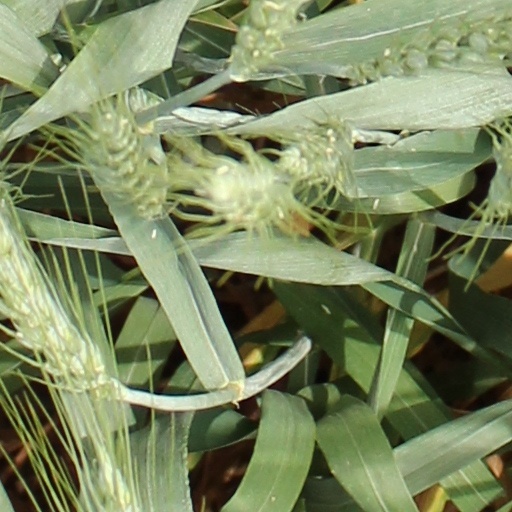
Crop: wheat